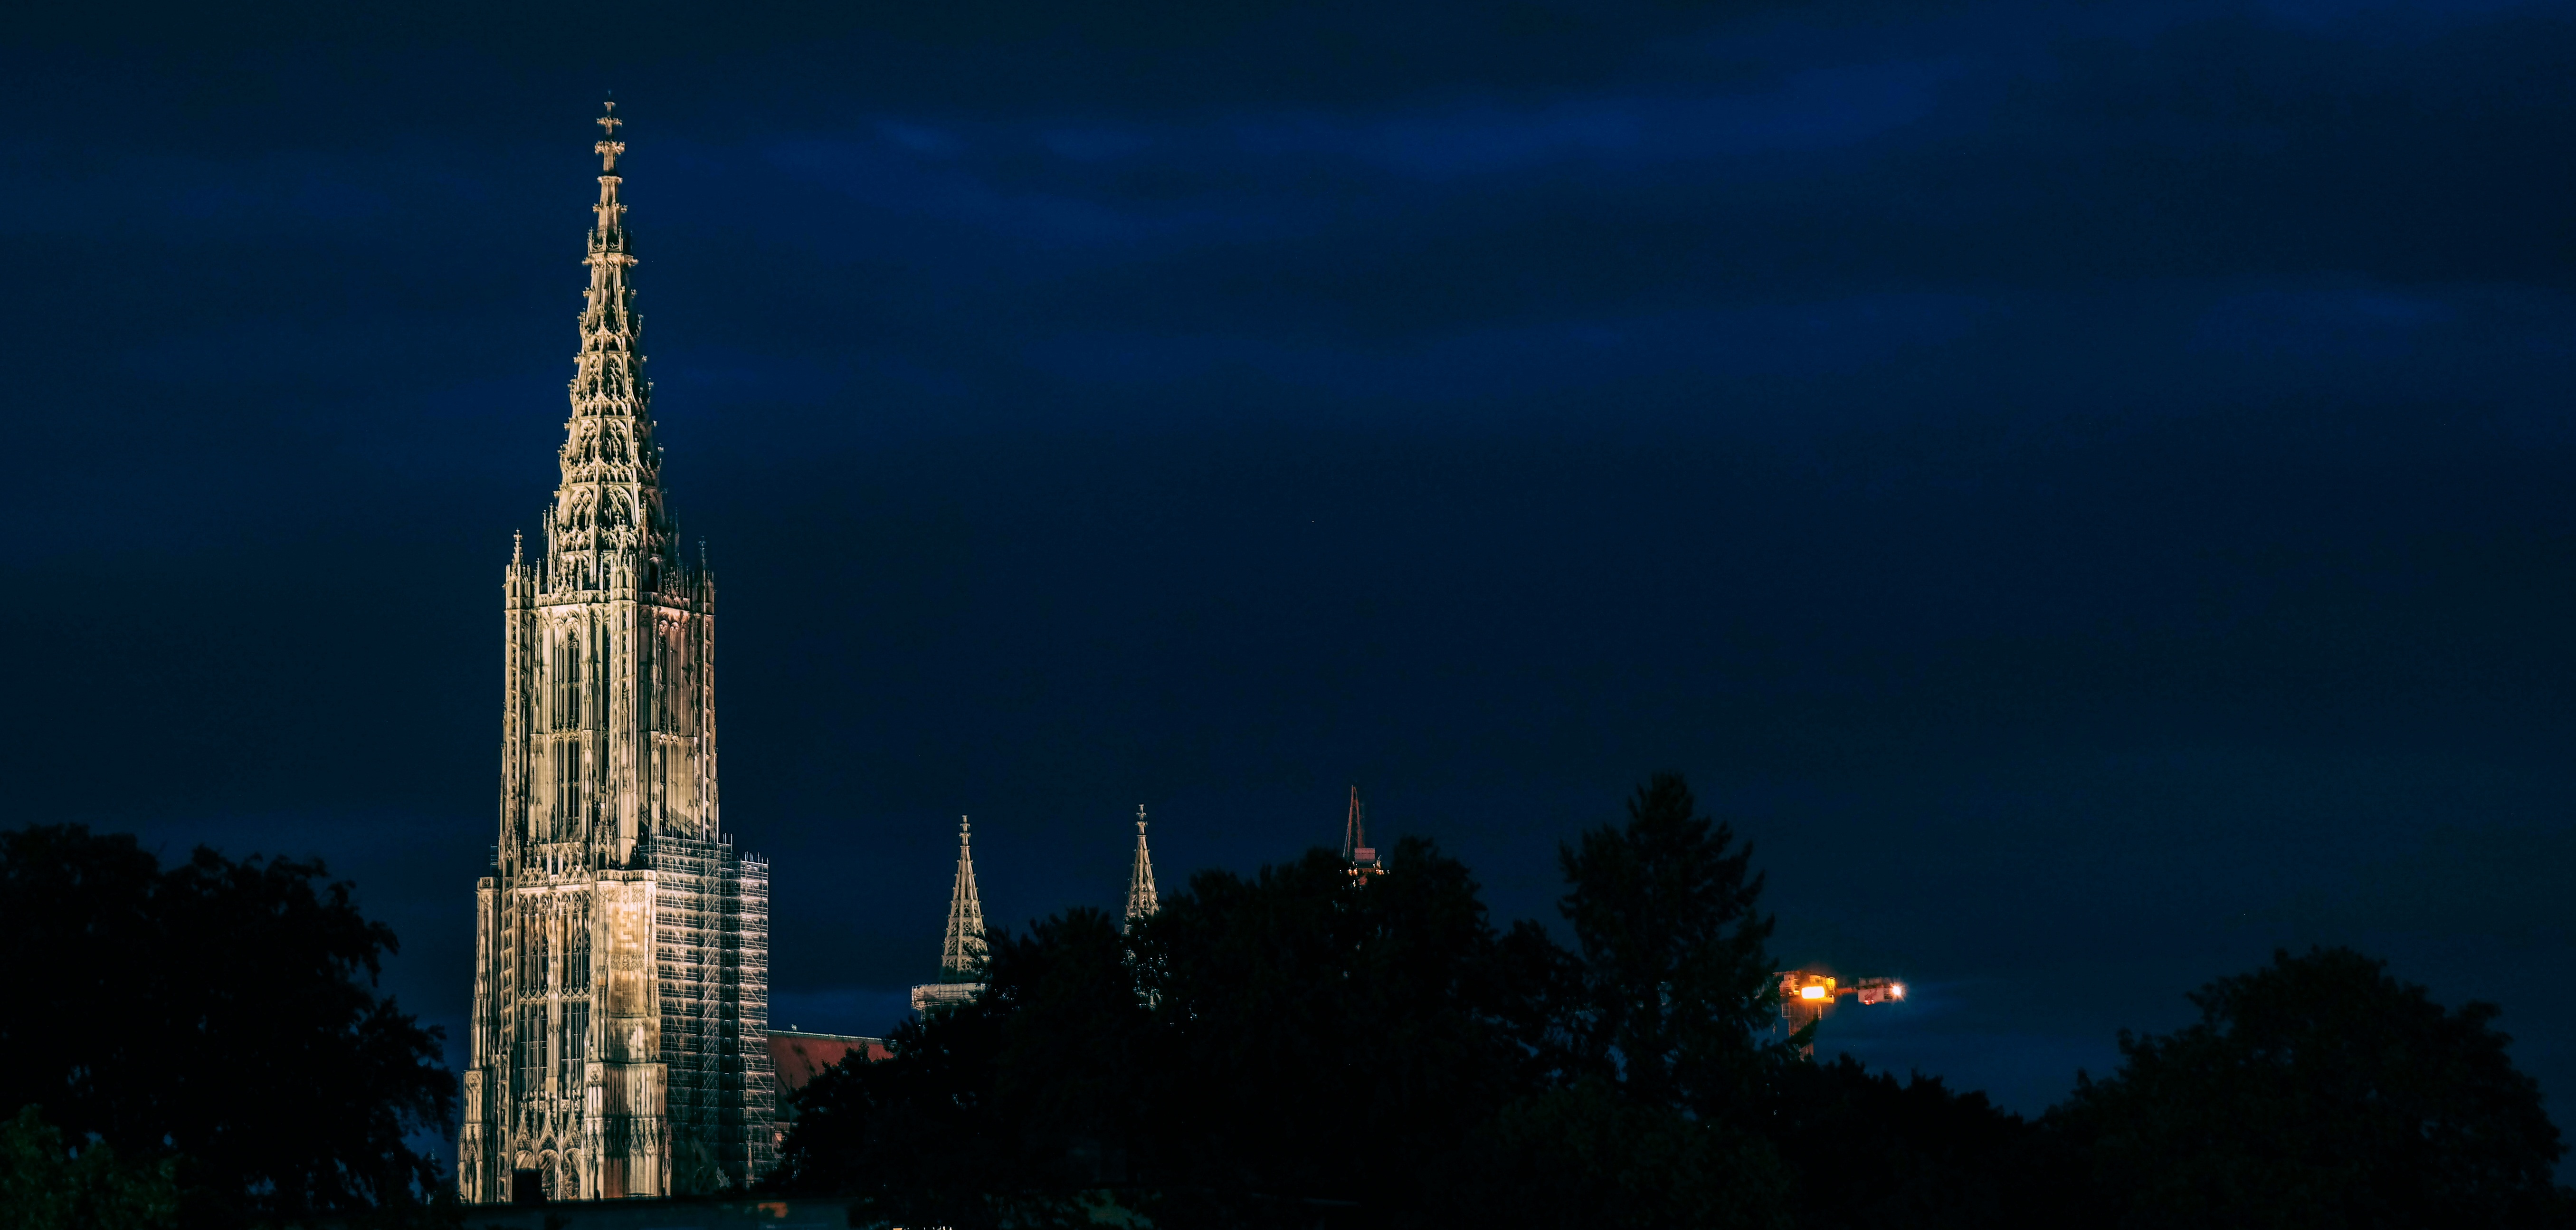
horizon, sky, skyline, night, skyscraper, cityscape, dusk, evening, reflection, tower, landmark, spire, steeple, dom, ulm, munster, ulm cathedral